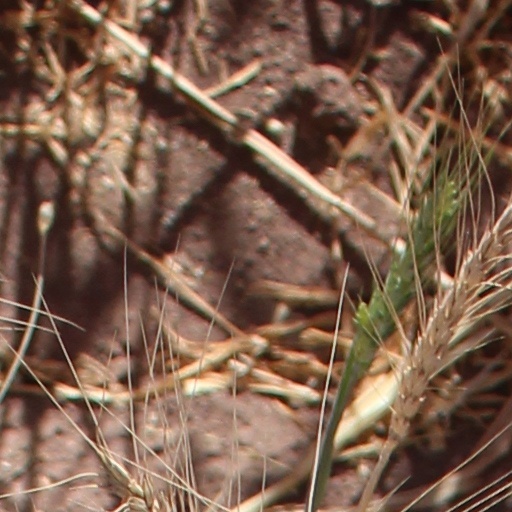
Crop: wheat